Sir William Glasgow Memorial

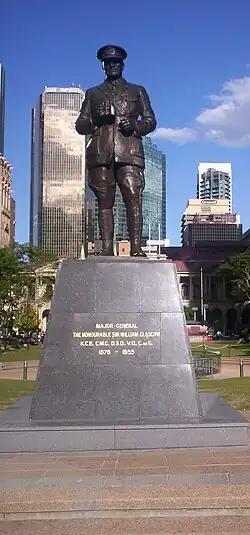
Sir William Glasgow Memorial in Post Office Square, 2009

The Sir William Glasgow Memorial is a heritage-listed statue of Sir William Glasgow in Post Office Square at 270 Queen Street, Brisbane CBD, City of Brisbane, Queensland, Australia. It was designed by Daphne Mayo and built from 1961 to 1964. It was added to the Queensland Heritage Register on 13 May 2004.